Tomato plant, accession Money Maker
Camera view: horizontal (90 deg, fisheye); turntable rotation: 300 degrees
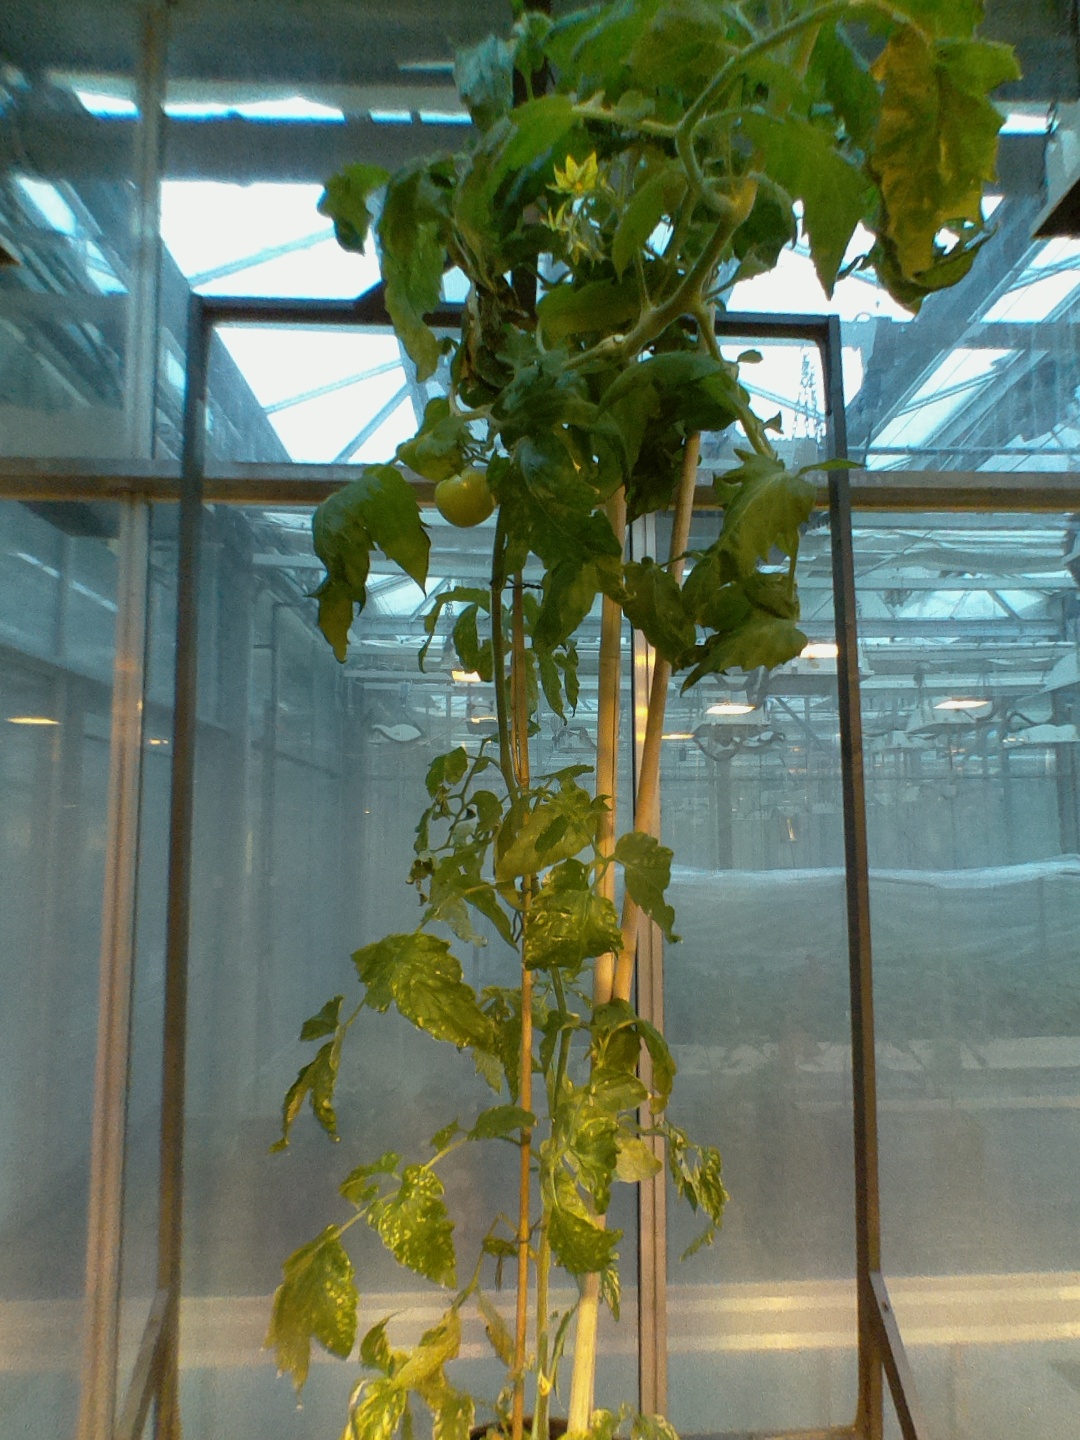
BBCH growth stage 74: 40%-50% of final fruit size